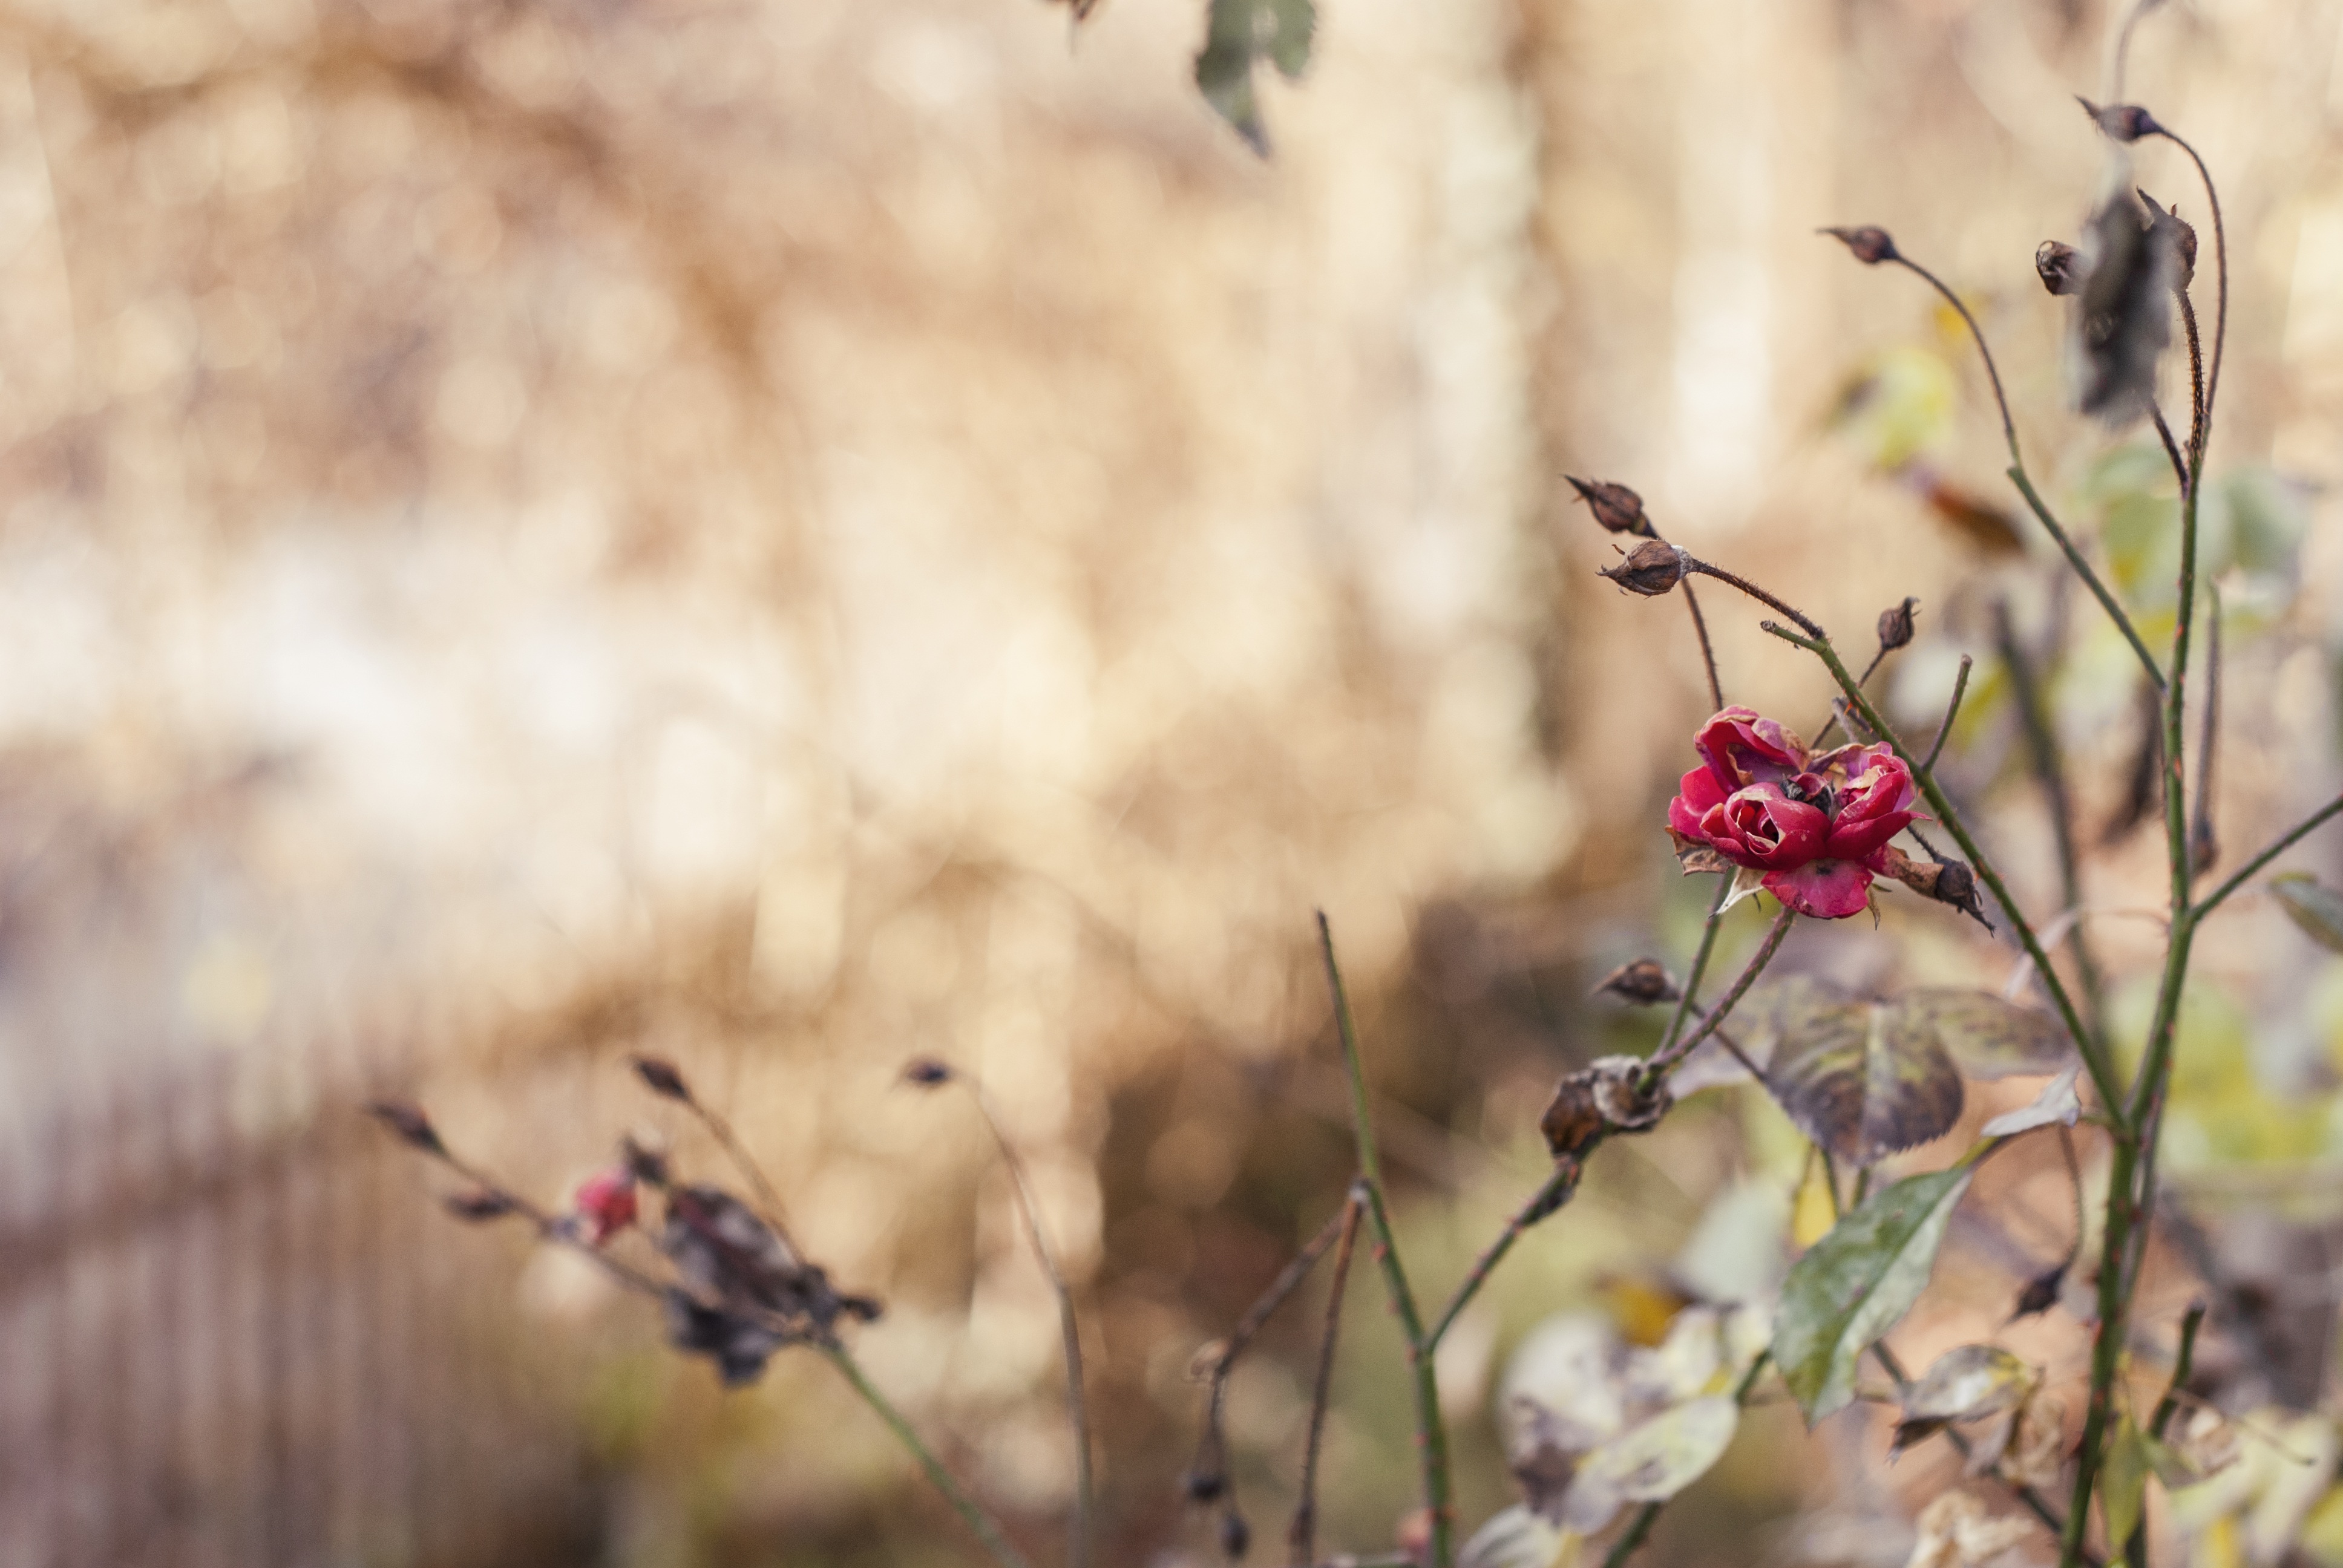
tree, nature, grass, branch, blossom, plant, photography, sunlight, leaf, flower, bloom, spring, green, autumn, botany, garden, pink, flora, season, fauna, cherry blossom, twig, wildflower, close up, roses, beauty, macro photography, rose garden